Inspiration (1931 film)

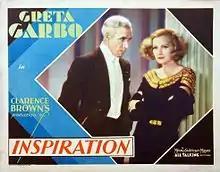
Lobby card for the film

Yvonne Valbret is a Parisian kept woman who poses as an artist's model. She falls in love with a young student of foreign diplomacy, André Montell. When André learns of her past and her multiple lovers, he leaves her. But finding Yvonne living in poverty when their paths cross again, he pays for her to live in his country cottage outside Paris and they engage in a platonic relationship. He soon reveals his intent to marry another woman as Yvonne begs him not to desert her. André eventually realizes that he loves Yvonne and decides to choose love over career. When he comes to the cottage to tell her, he is met by one of Yvonne's old lovers pleading with her to return to him. She immediately decides to marry André, but fearing that their relationship will ruin his career, she chooses her old lover and writes André a farewell note while he is sleeping.